1990 Sugar Bowl

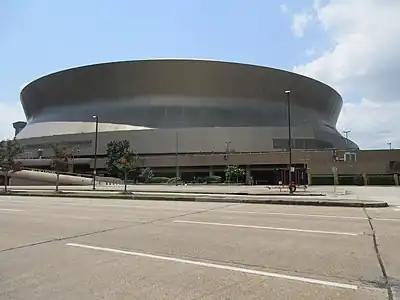
The Louisiana Superdome in New Orleans, Louisiana, hosted the Sugar Bowl.

The 1990 Sugar Bowl was the 56th edition of the college football bowl game, played at the Louisiana Superdome in New Orleans, Louisiana, on Monday, January 1. Part of the 1989–90 bowl game season, it featured the second-ranked independent Miami Hurricanes and the #7 Alabama Crimson Tide of the Southeastern Conference (SEC). Favored Miami won 33–25.